Chetham's School of Music

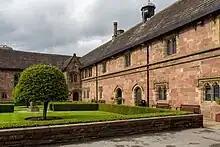
College House, the original 15th-century college. This building contains the library, hall, Audit Room, kitchen and offices.

Students are admitted to the school on musical ability and talent. Funding for up to 100% of study and boarding fees is available to most students through the UK Government's Music and Dance Scheme.